The Island of Love

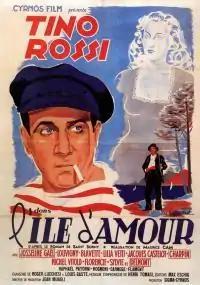

The Island of Love (French: L'île d'amour) is a 1944 French drama film directed by Maurice Cam and starring Tino Rossi, Édouard Delmont and Josseline Gaël.